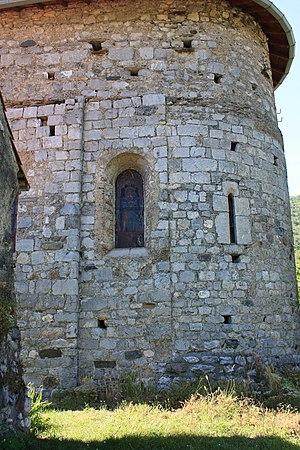
Génos - Eglise Saint-Roch